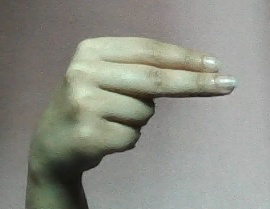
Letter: ain